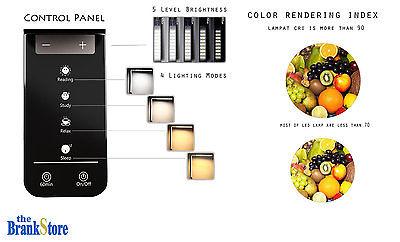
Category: lamp